Te Aroha

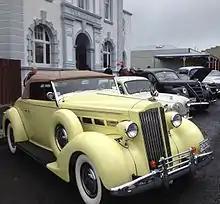
Cruise 2014 Telegraph Building Te Aroha

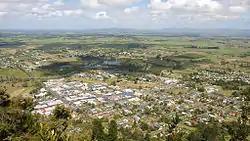
View over the town

Te Aroha is a rural town in the Waikato region of New Zealand with a population of 3,906 people in the 2013 census, an increase of 138 people since 2006. It is northeast of Hamilton and south of Thames. It sits at the foot of Mount Te Aroha, the highest point in the Kaimai Range.